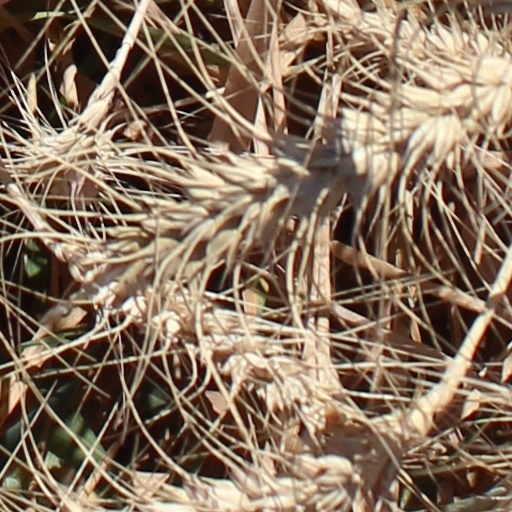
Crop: wheat